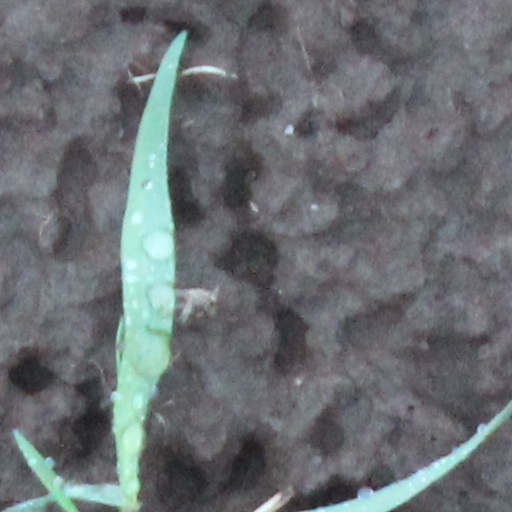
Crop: wheat